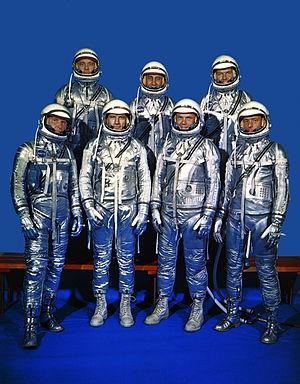
Smart est le premier album du groupe de britpop Sleeper. Réalisé en 1995, il contient quatre titres qui sortiront en single : Swallow, Delicious, Inbetweener et Vegas. Les deux premiers singles sont sortis avant l'album. Même si Swallow et Delicious ont réussi à atteindre les charts, c'est véritablement avec Inbetweener que le succès est venu. L'album, dont le mixage a été assuré par Paul Crokett, Stephen Street et Ian Broudie, est sorti en CD, en cassette et 33 tours.
Malcolm Scott Carpenter, né le 1ᵉʳ mai 1925 à Boulder dans le Colorado et mort le 10 octobre 2013 à Denver dans le même État, est un officier de marine et un aviateur américain, pilote d'essai, ingénieur aéronautique, astronaute et aquanaute. Il est l'un des sept astronautes sélectionnés pour le projet Mercury de la National Aeronautics and Space Administration en avril 1959. Carpenter est le deuxième Américain à tourner en orbite autour de la Terre et le quatrième Américain dans l'espace, après Alan Shepard, Virgil Grissom et Glenn.